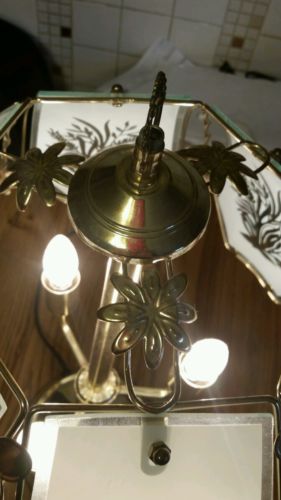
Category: lamp